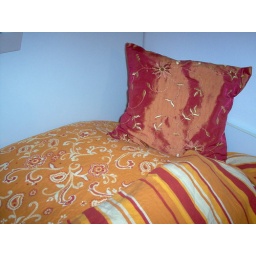
orangified and parisified--the bed and throw pillow in det